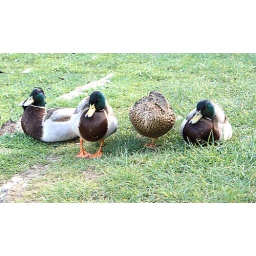
By the river in Salisbury four ducks stop for a Chat